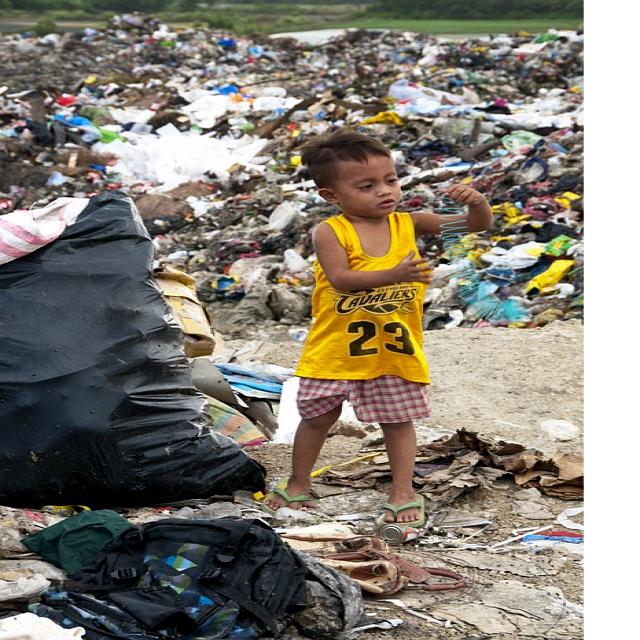
Label: Trash